Bill Cushenbery

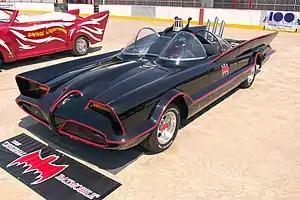
The "Batmobile" in 2003

In October 1965, Barris hired Cushenbery to do the metalwork that would turn the Lincoln Futura concept car into the "Batmobile" car featured in the 1960s "Batman" television series. The original contract specified a list of modifications required by the studio. The conversion was completed in three weeks at a cost of US$30,000. The "Batmobile" appeared in a network presentation reel, then was leased to 20th Century Fox Television and Greenway Productions for the series.